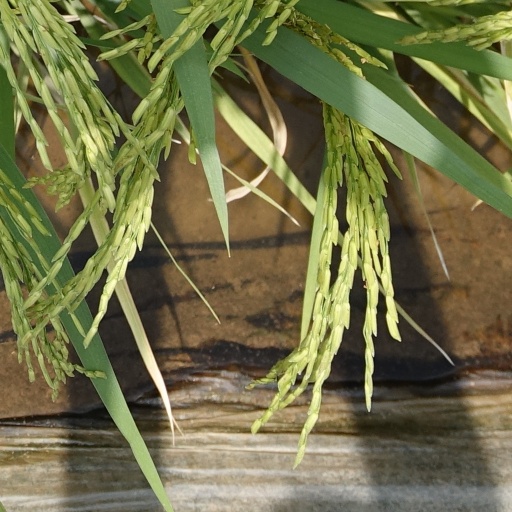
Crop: rice